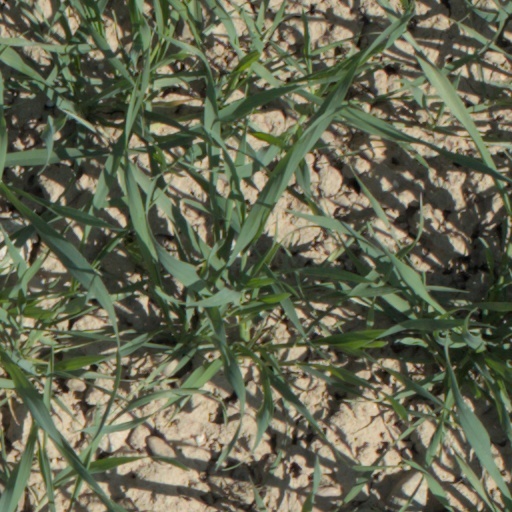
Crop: wheat